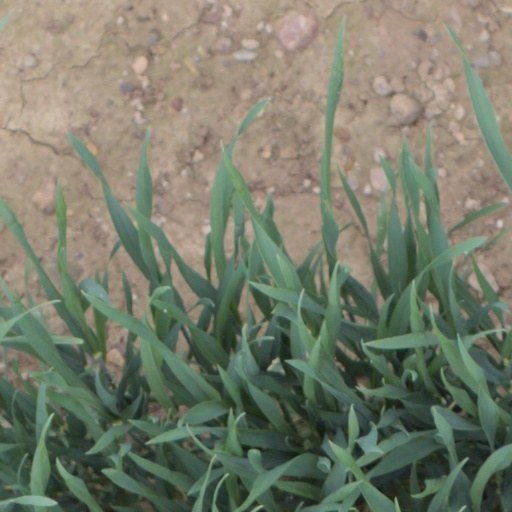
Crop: wheat